Earthmine

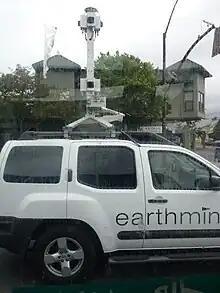
An Earthmine SUV on San Pablo Avenue, in Berkeley, California.

In May, 2009, earthmine introduced "Wild Style City", a web based model of San Francisco with surfaces where visitors